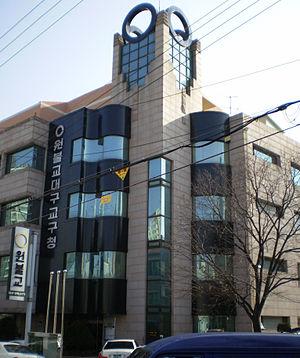
Le Bouddhisme Won signifiant le bouddhisme rond, est un nouveau courant bouddhiste de la Corée du Sud, fondé par le Vénérable Sotaesan dont le nom laïc est Pak Chungbin qui devint le premier patriarche, en 1916, l'année où il atteignit la grande illumination. La doctrine centrale de ce courant fut publiée en 1943 dans le Canon corrigé du Bouddhisme